Peter Mazell

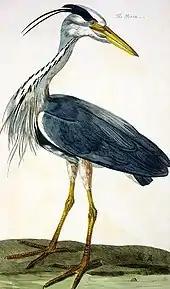
"The Heron" engraved by Peter Mazell from painting by Peter Paillou. In "The British Zoology, Class II: Birds" (1761–1766) by Thomas Pennant.

Peter Mazell was an Irish painter and engraver, working in London between c. 1761 and 1797. He is known for his fine engravings of natural history subjects, especially those illustrating books by John Walcott and the Welsh naturalist Thomas Pennant. He created almost 600 engravings in his career. He also exhibited paintings of landscapes and flowers. He exhibited at the Society of Artists and at the Royal Academy.